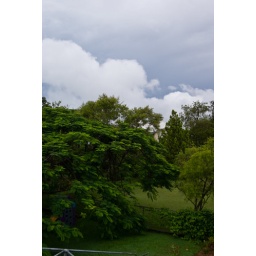
This morning's sky over a neighbour's house